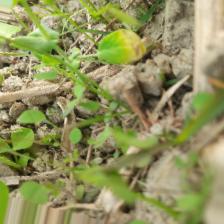
Label: Ascochyta blight